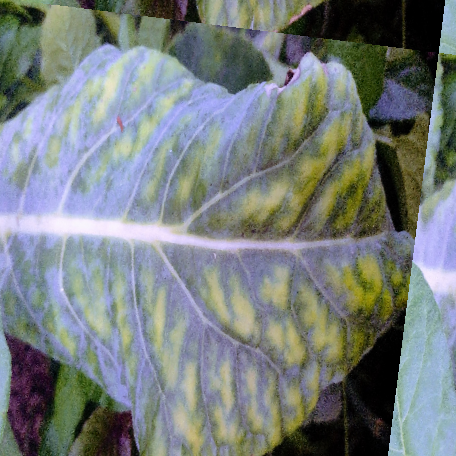
Label: Downy Mildew